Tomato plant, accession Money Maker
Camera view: vertical (180 deg); turntable rotation: 180 degrees
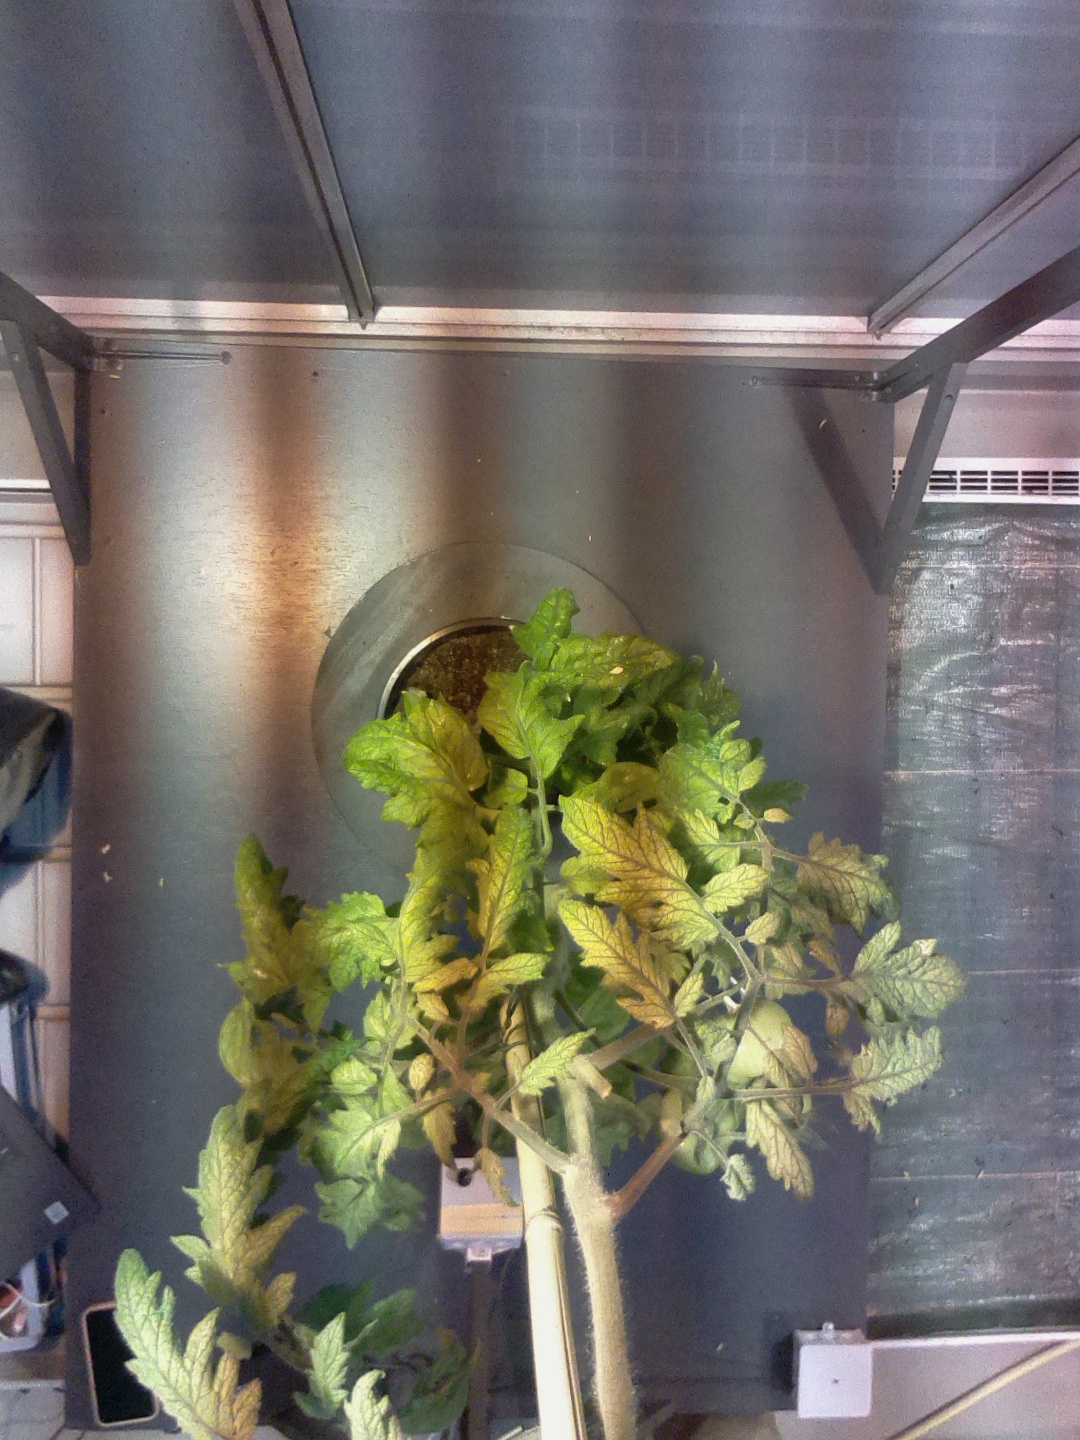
BBCH growth stage 78: 80% -90% of final fruit size